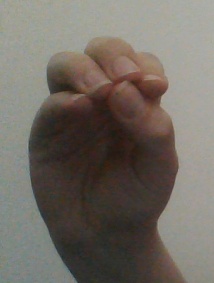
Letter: ha